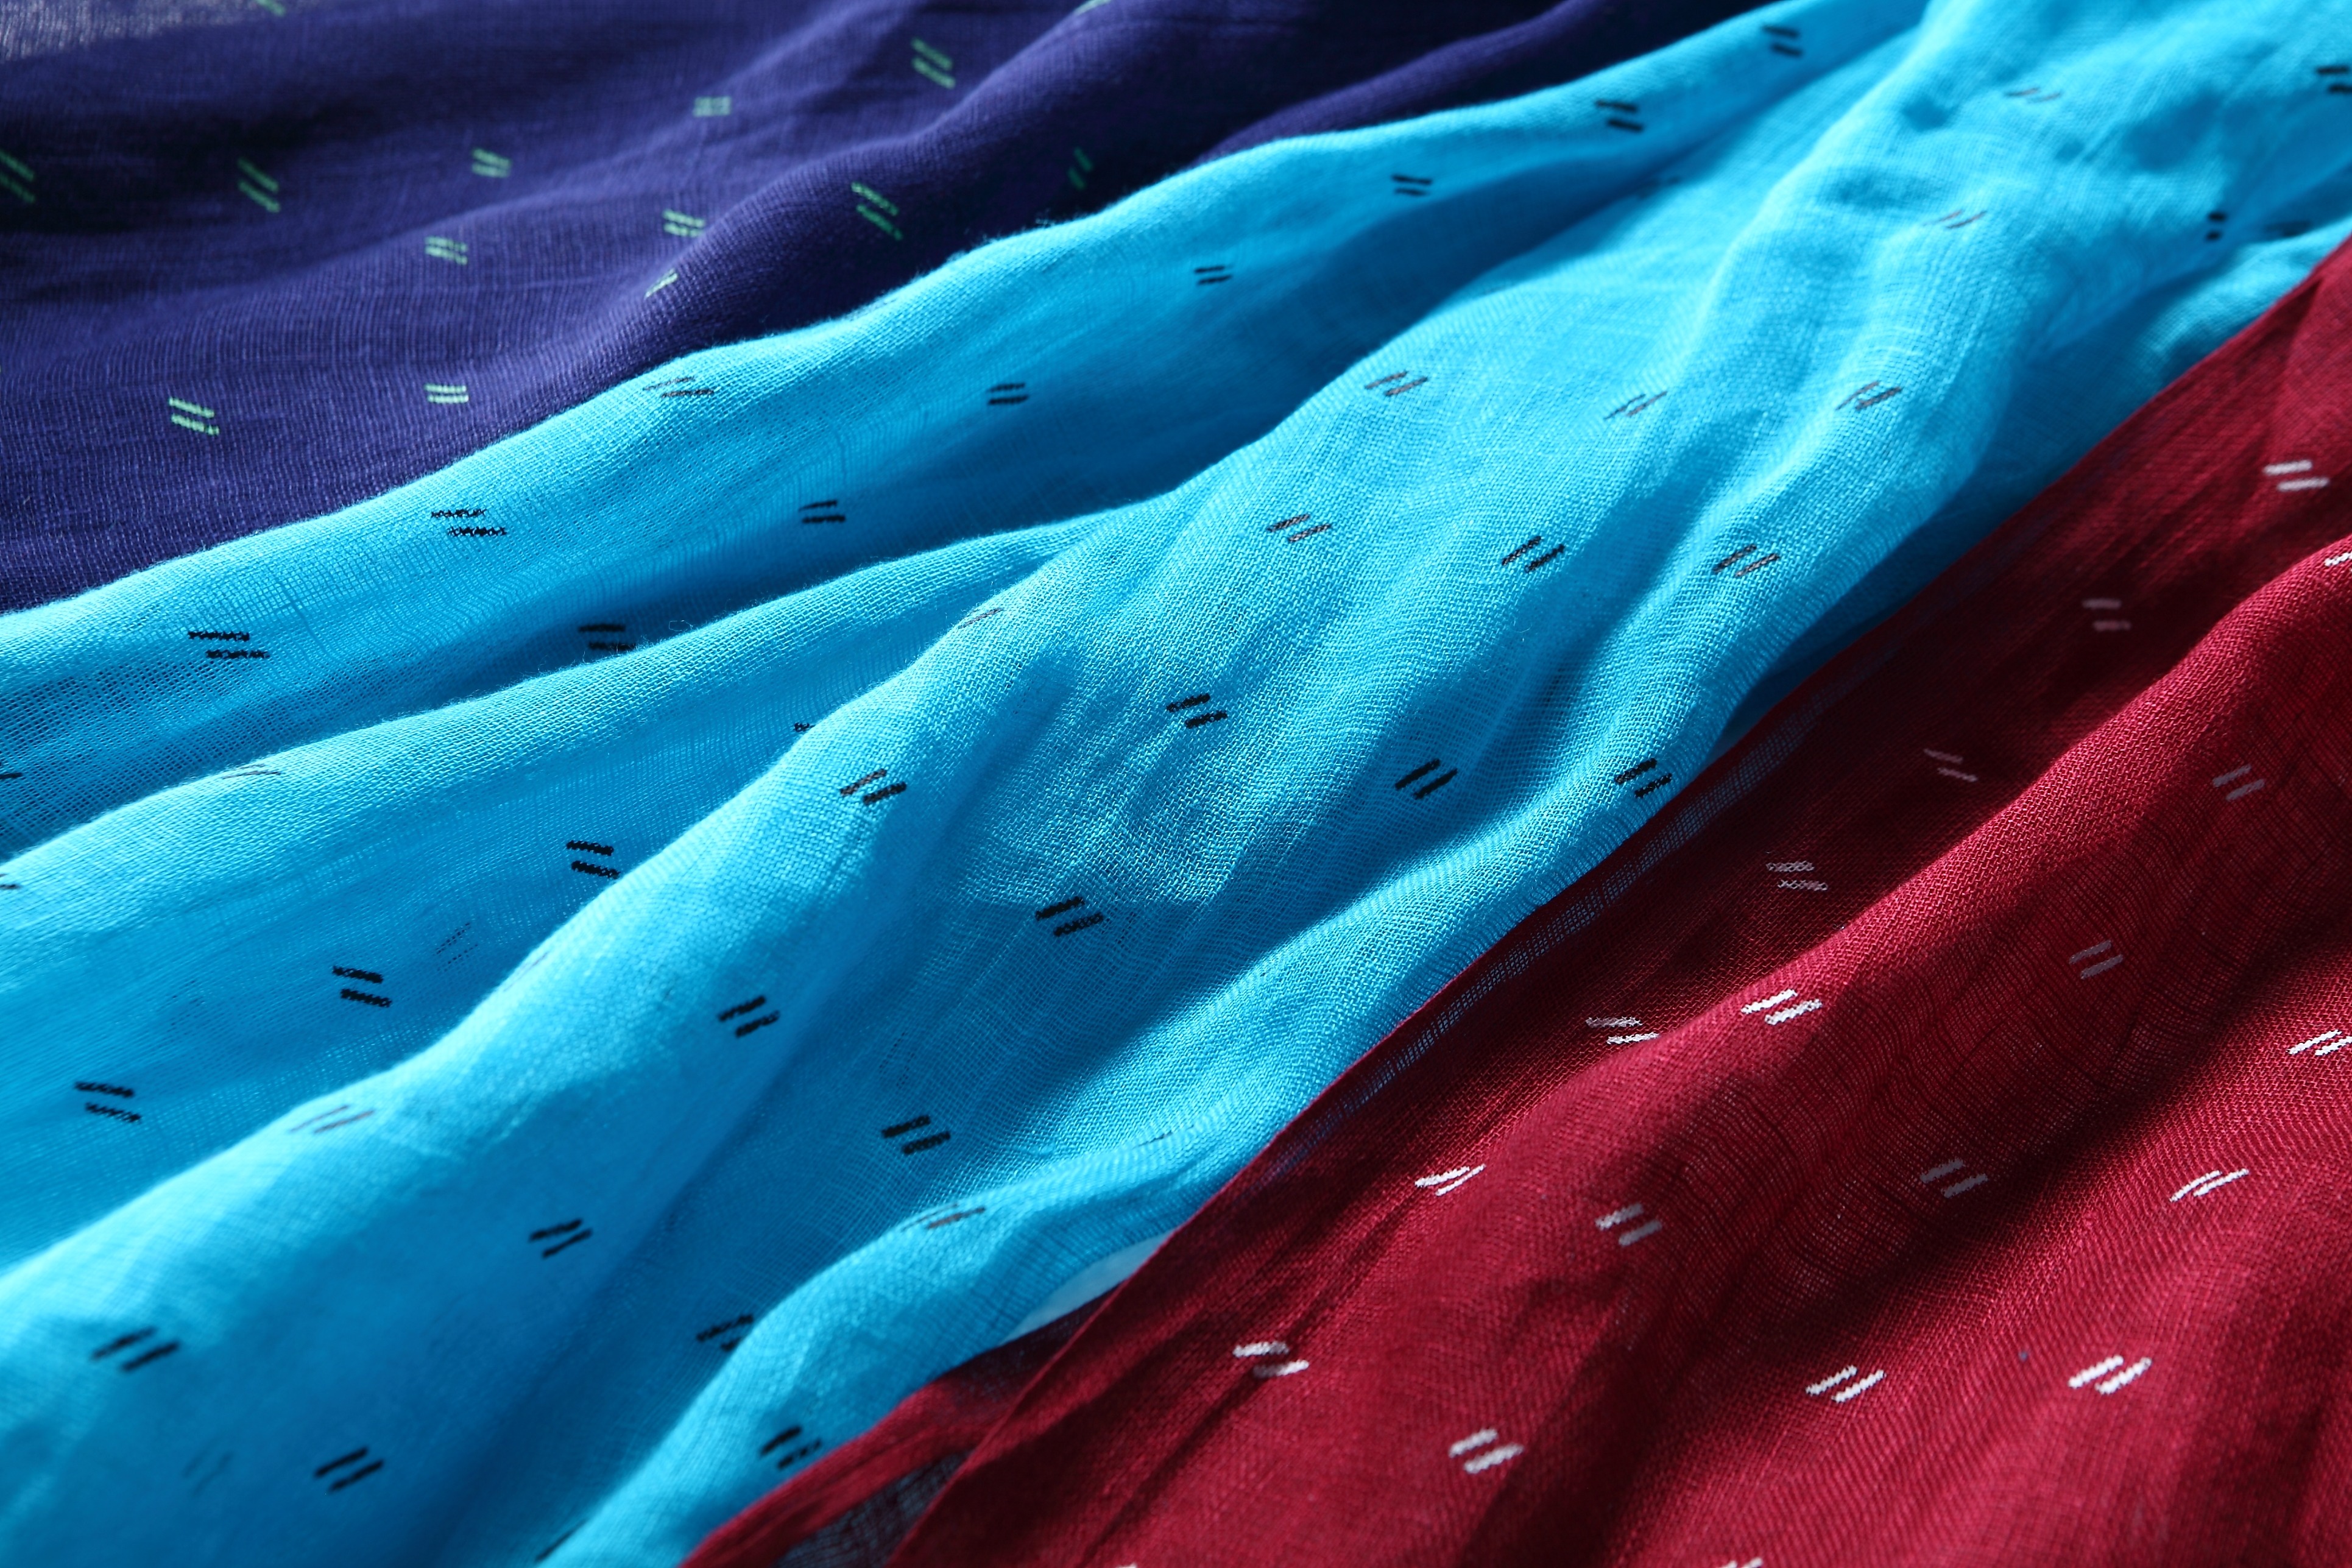
wave, flower, petal, line, red, color, blue, scarf, printing, close up, flax, macro photography, dark blue, light blue